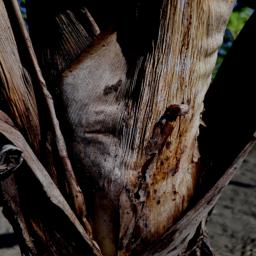
Label: BACTERIAL SOFT ROT